Soham railway station

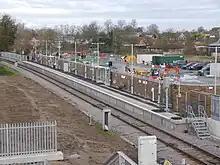
Overall view of the new station on 13 December 2021.

Since closure a local campaign had run to reopen the station. In February 2011 East Cambridgeshire District Council obtained funding for a study into a possible reopening.